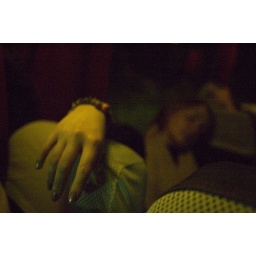
Odessa, 2006. Yumorina Festival. A passanger sleeping in her chair while waiting at the ukrainian border.